Pop music in Ukraine

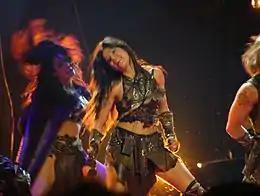
Ruslana performing "Wild Dances" at the Eurovision Song Contest 2004

In recent times folkloric elements have made a resurgence in modern Ukrainian pop music. Hutsul folk melodies, rhythms and dance moves were used by Ruslana, winner of the Eurovision Song Contest 2004.